PZL-126 Mrówka

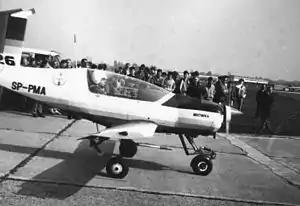

The PZL-126 Mrówka ("ant") is a Polish agricultural aircraft first flown in 1990. It is a diminutive low-wing monoplane of conventional if stubby appearance with a cruciform tail, an enclosed cabin and fixed, tricycle undercarriage. Significant parts of the design were undertaken by students at the training college attached to the PZL plant at Okęcie under the direction of Andrzej Słocinski, with the whole project treated initially as a platform for design innovation. Initial design work was completed in 1982 and detail work the following year. Plans to fly a prototype by 1985 were delayed by revisions to the aircraft's equipment, although a mockup was displayed at an agricultural aviation exhibition at Olsztyn that August. Legislation to outlaw certain agricultural chemicals was under consideration in Poland in the late 1980s, spurring interest in biological agents as an alternative and making a tiny aircraft like the Mrówka feasible as a useful piece of agricultural equipment.